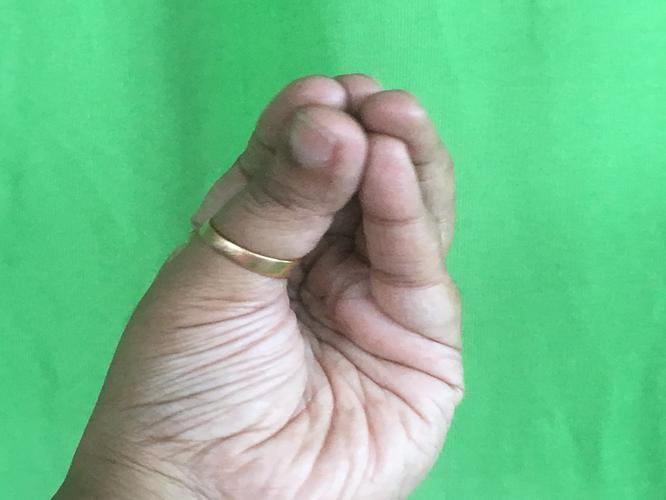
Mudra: Mukulam
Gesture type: single_hand